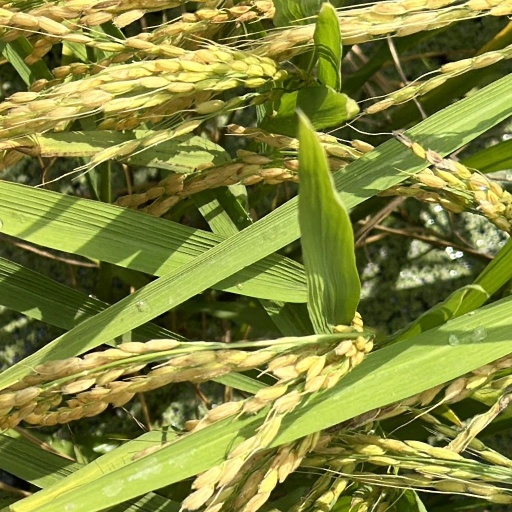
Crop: rice